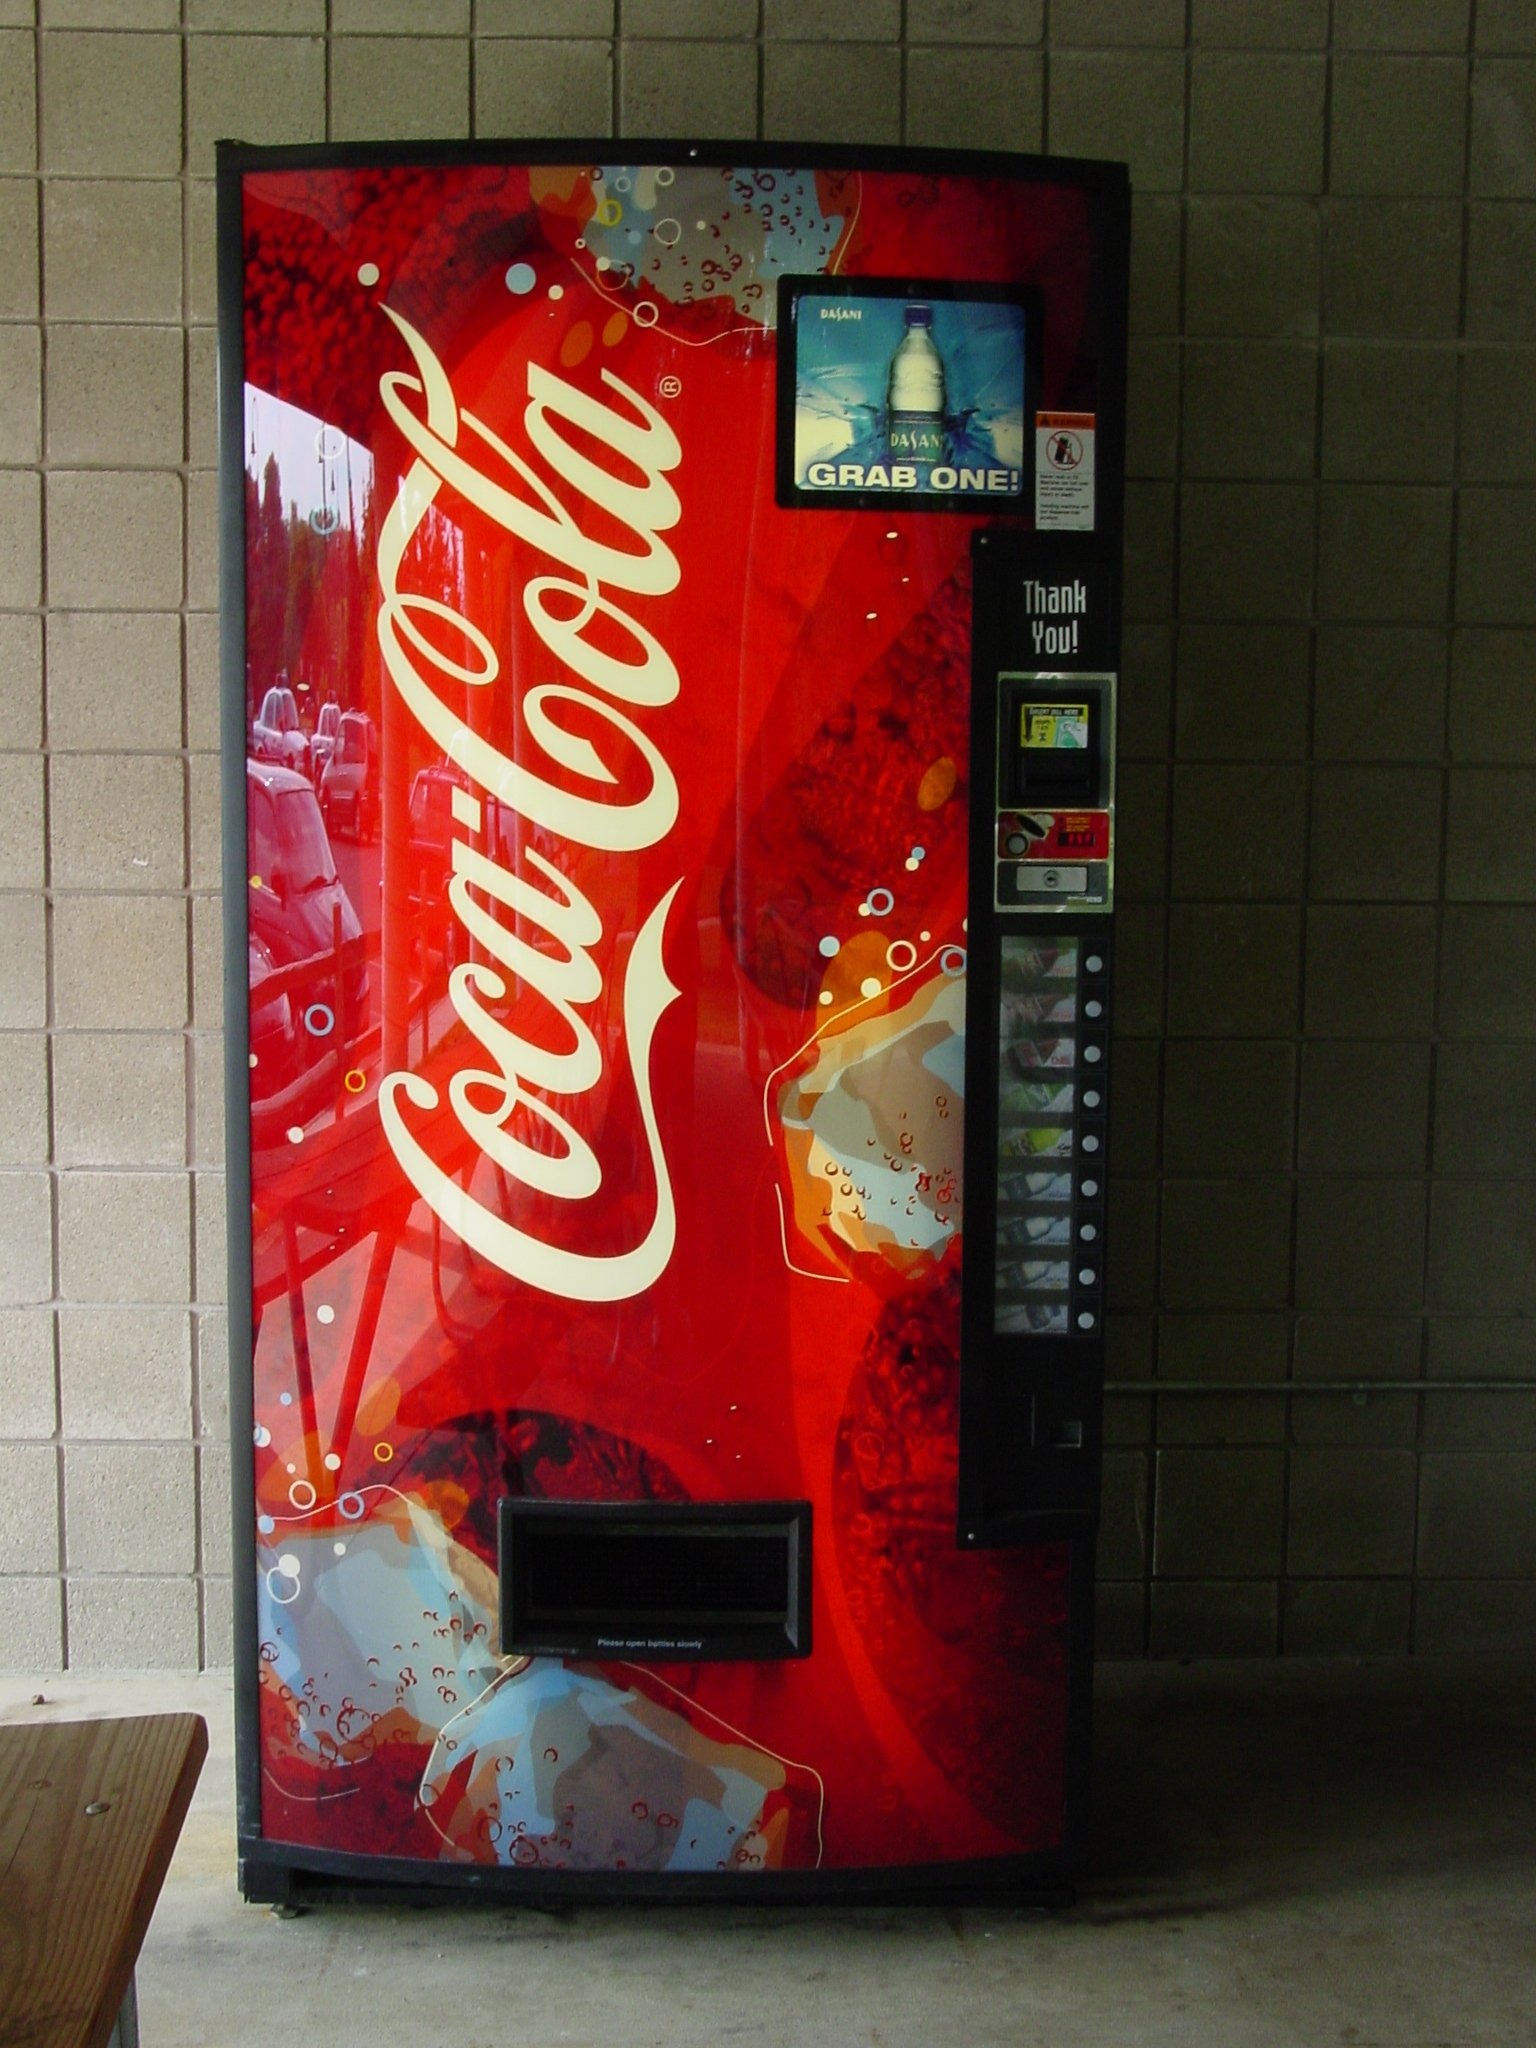
cold, liquid, sweet, wet, ice, red, fresh, beverage, drink, bottle, delicious, thirsty, coca cola, caffeine, pop, sugar, cool, iced, can, tasty, refreshment, cola, thirst, bubbles, vending machine, soda, co2, soft drink, unhealthy, fizzy, carbonated, fizz, carbonated soft drinks, vending machines, coke machine